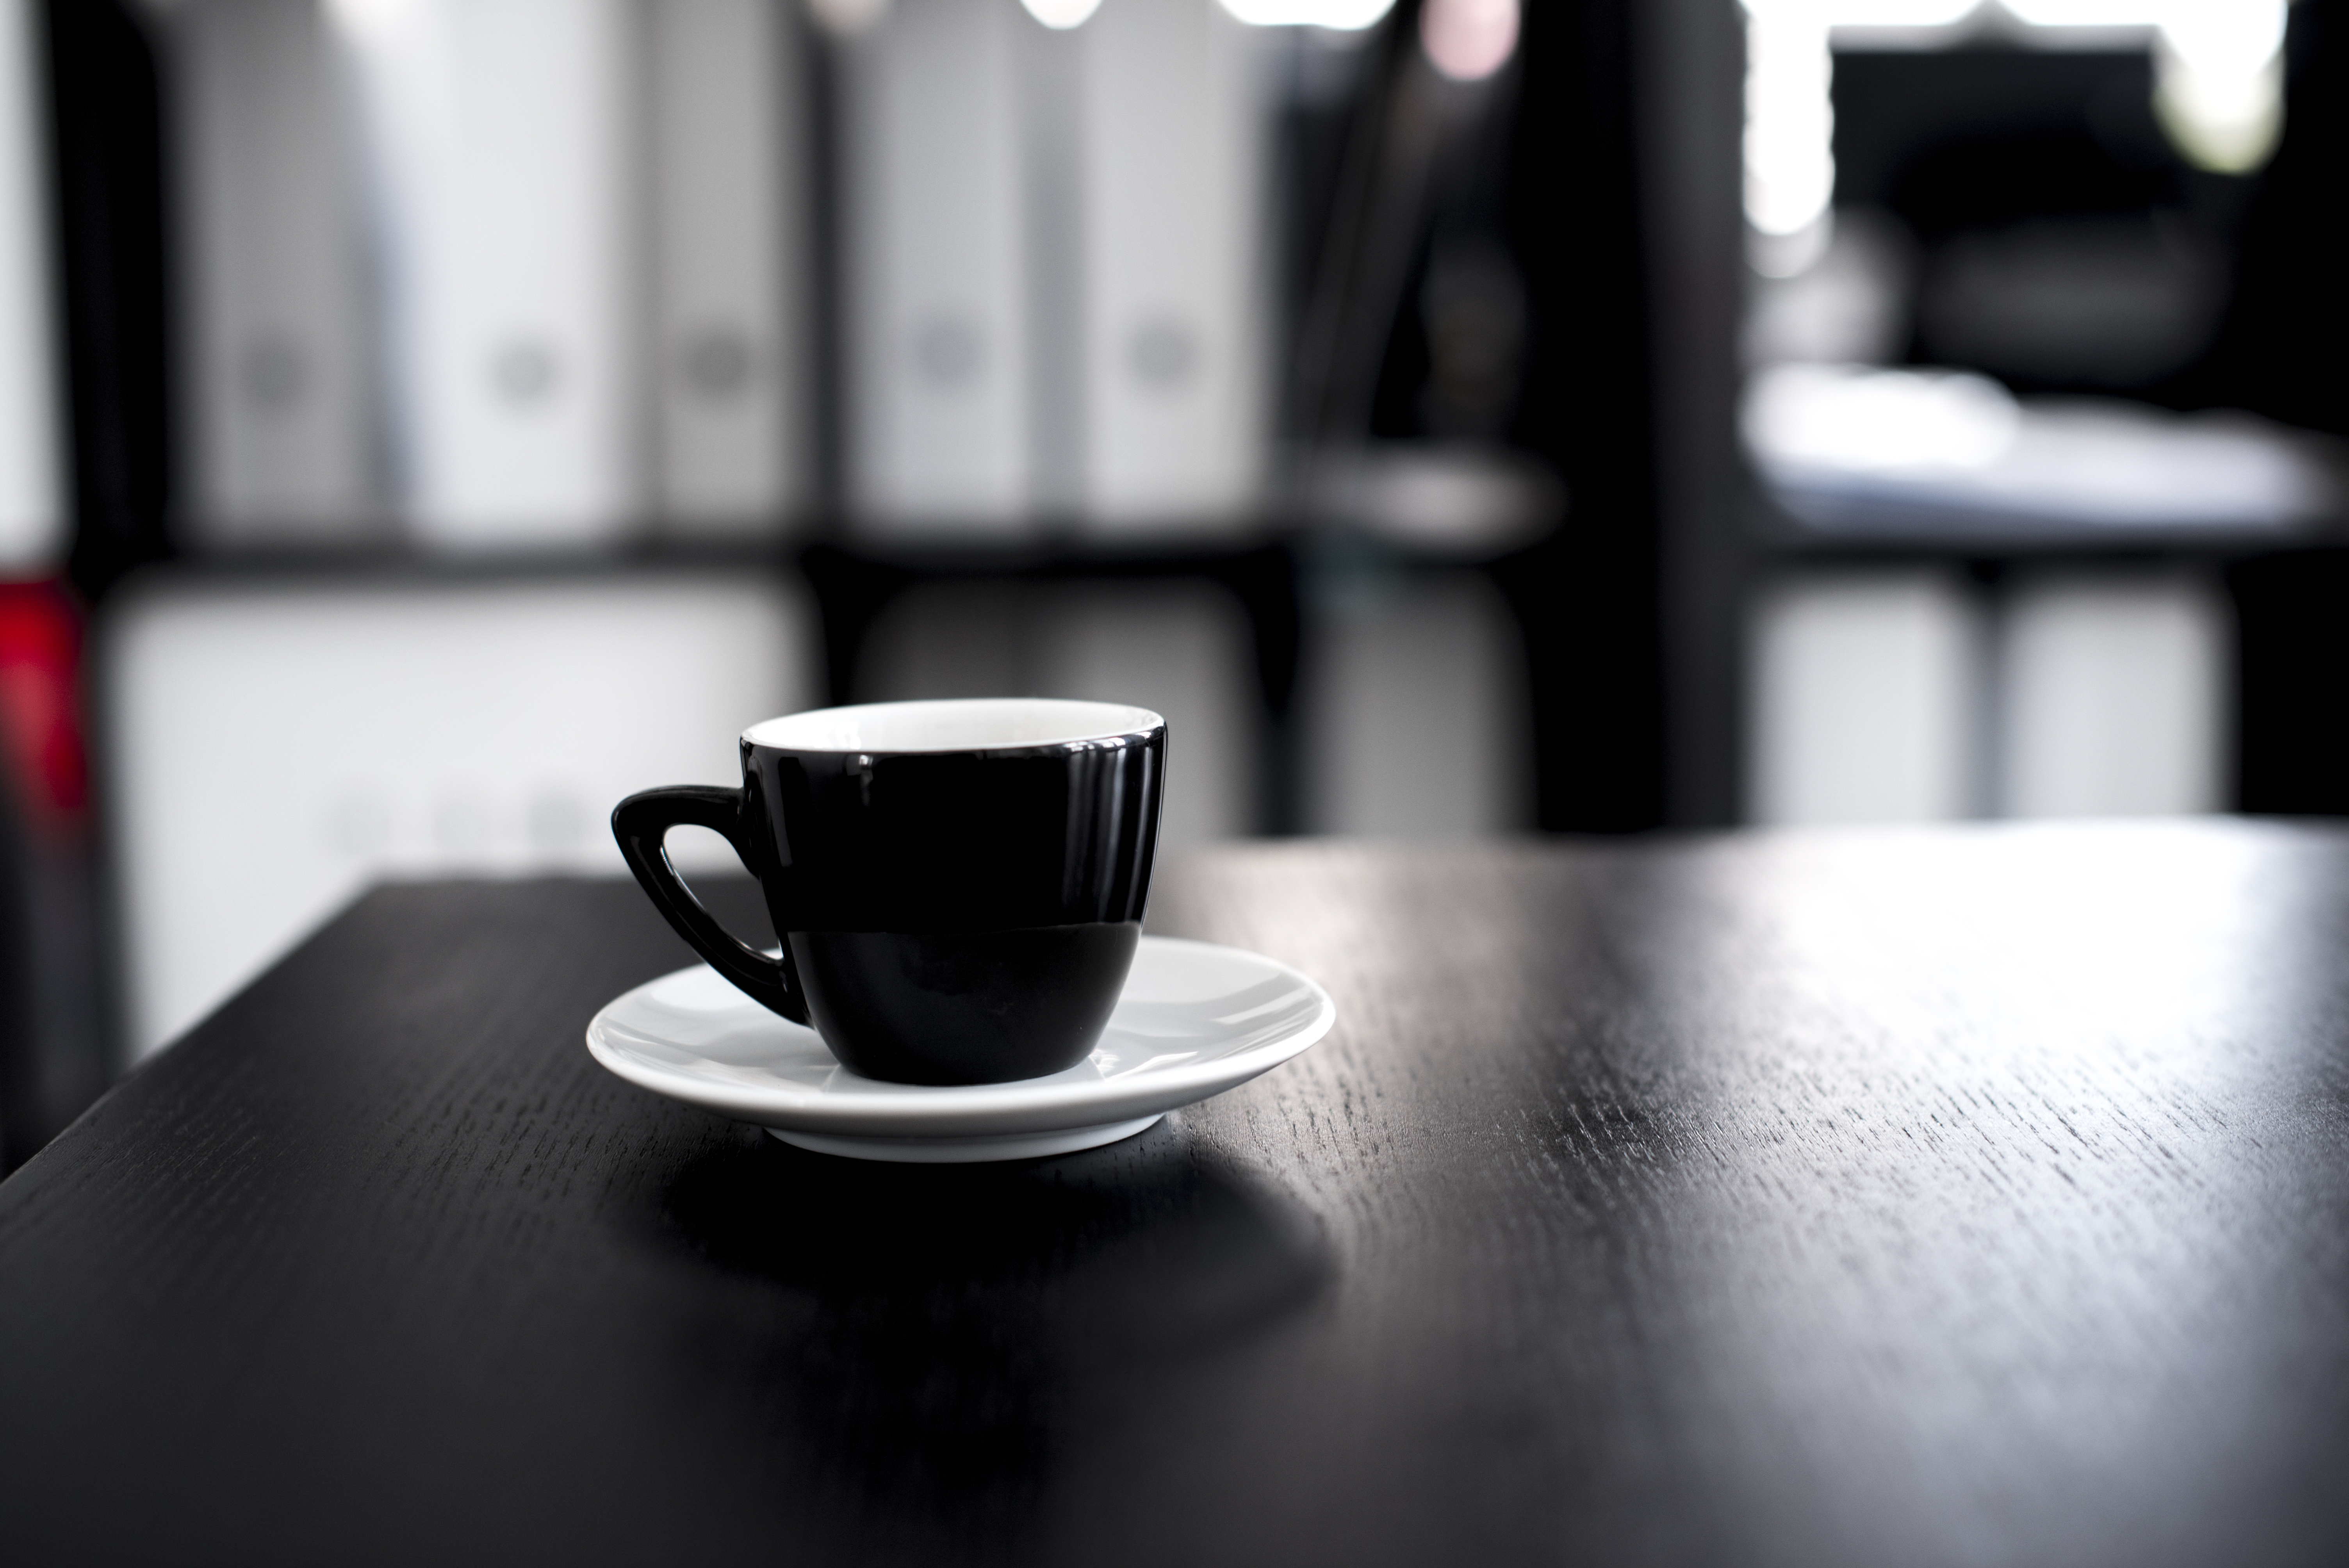
desk, table, coffee, black and white, tea, cup, drink, black, monochrome, espresso, mug, caffeine, indoors, hot, depth of field, monochrome photography